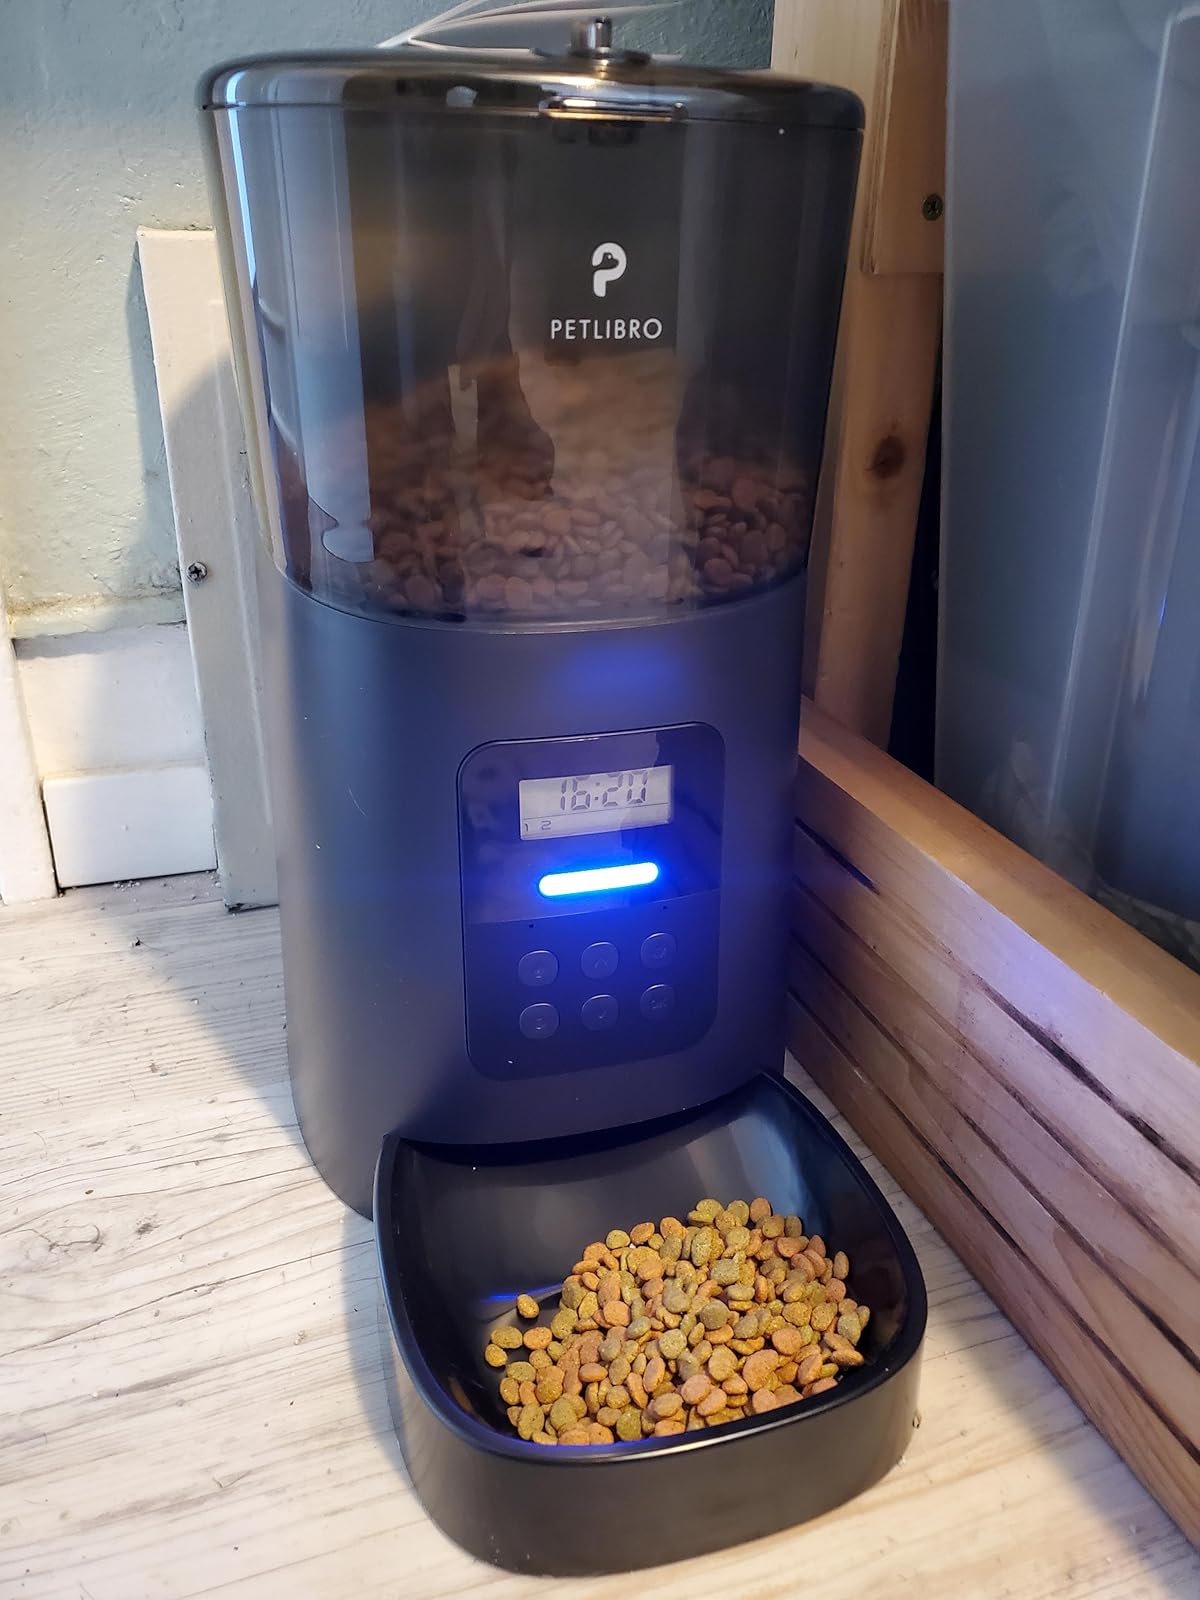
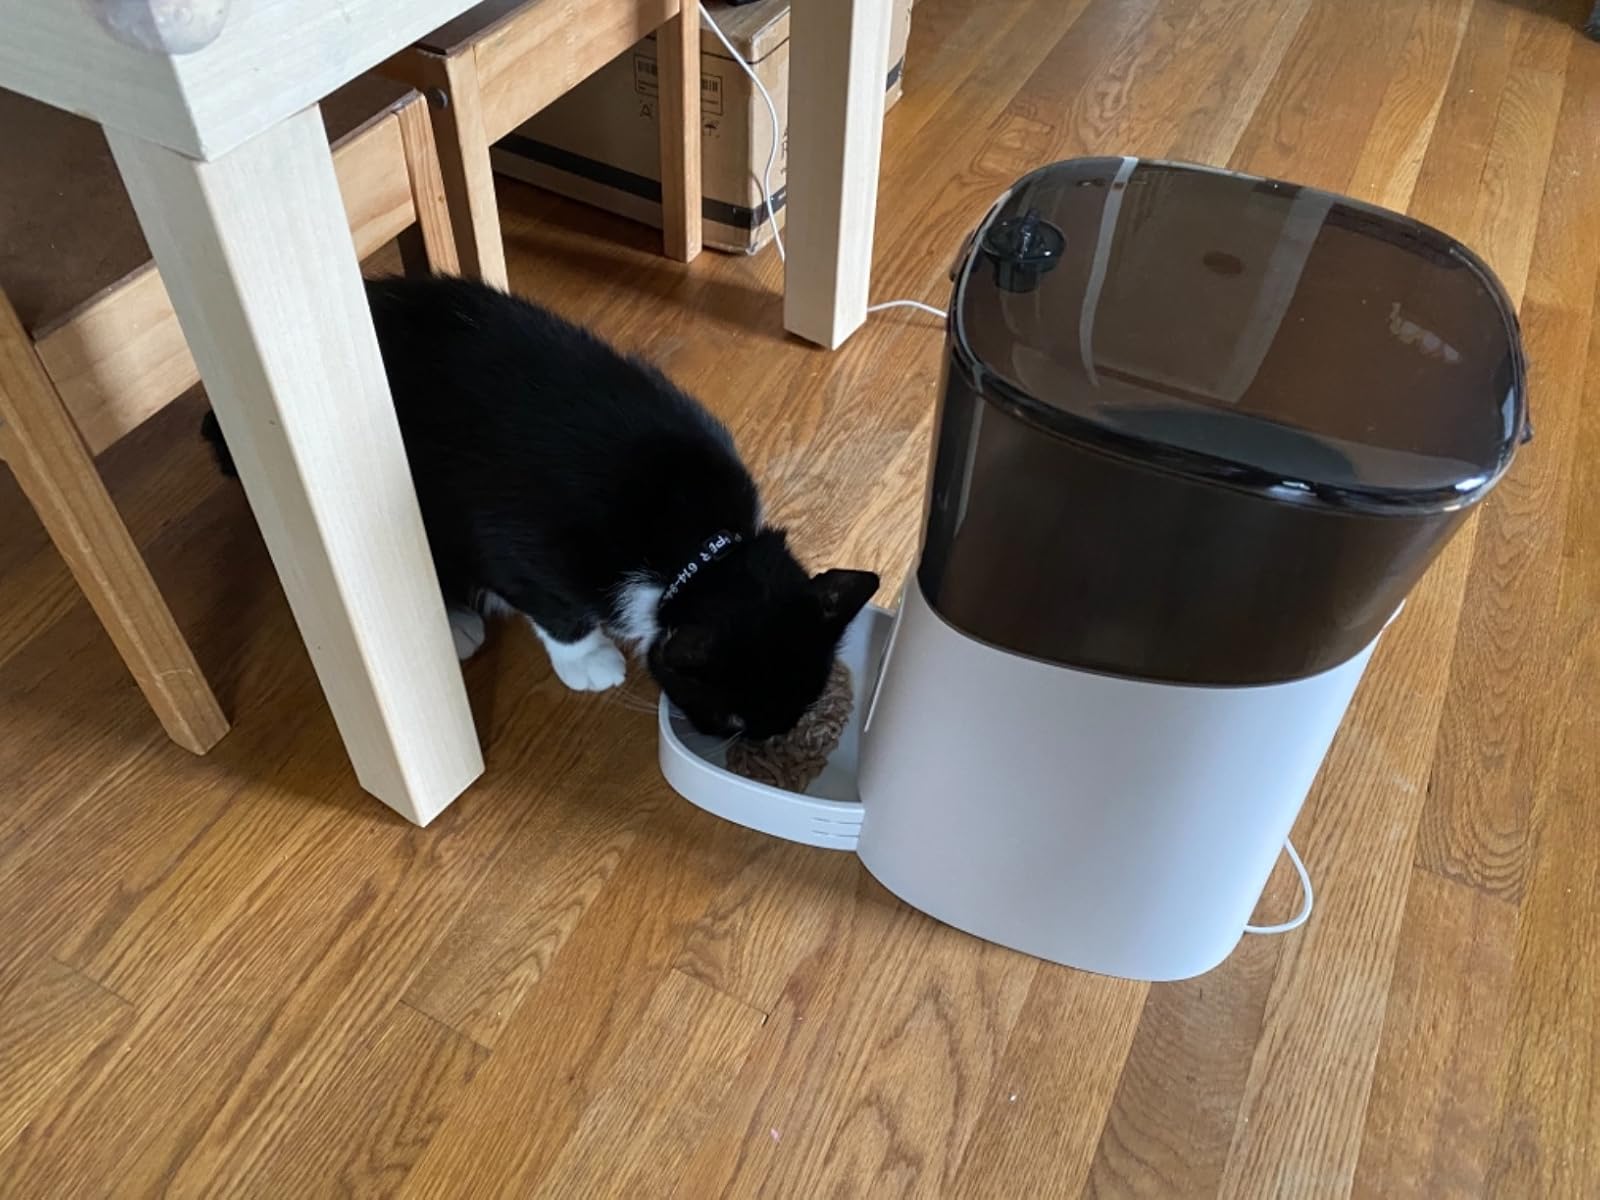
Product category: items_feeder
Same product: no